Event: Nepal Earthquake
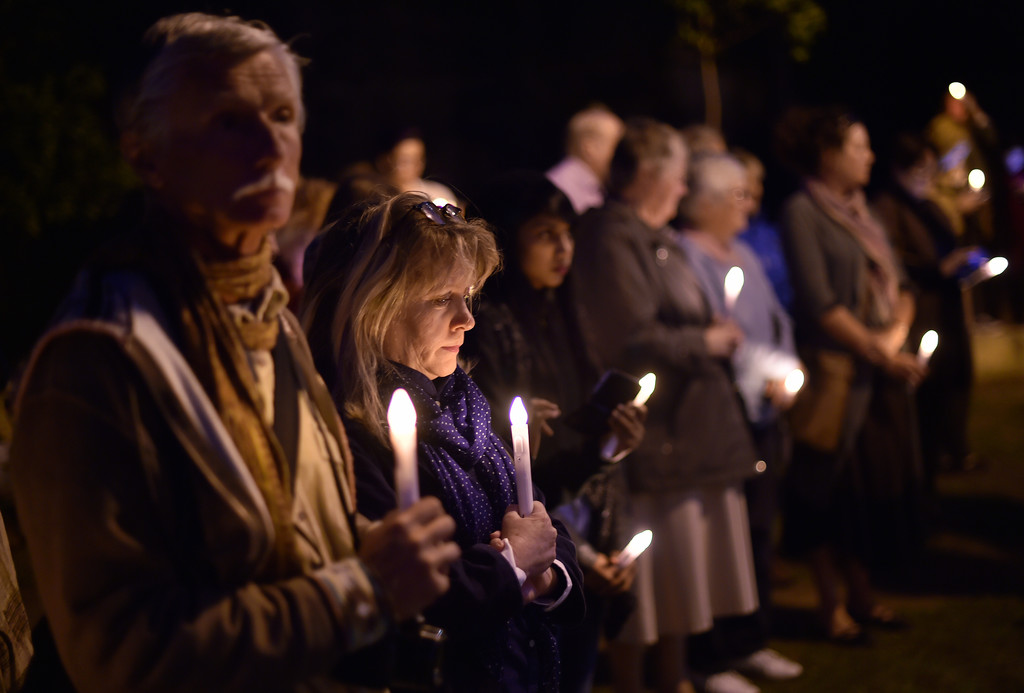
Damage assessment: no_damage